August Silberstein

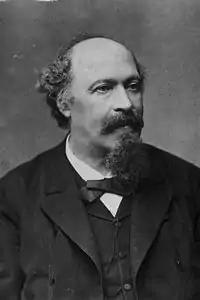
August Silberstein, taken circa 1880

August Karl Silberstein (1 July 1827 – 7 March 1900) was an Austrian writer, born in Buda, Austrian Empire.